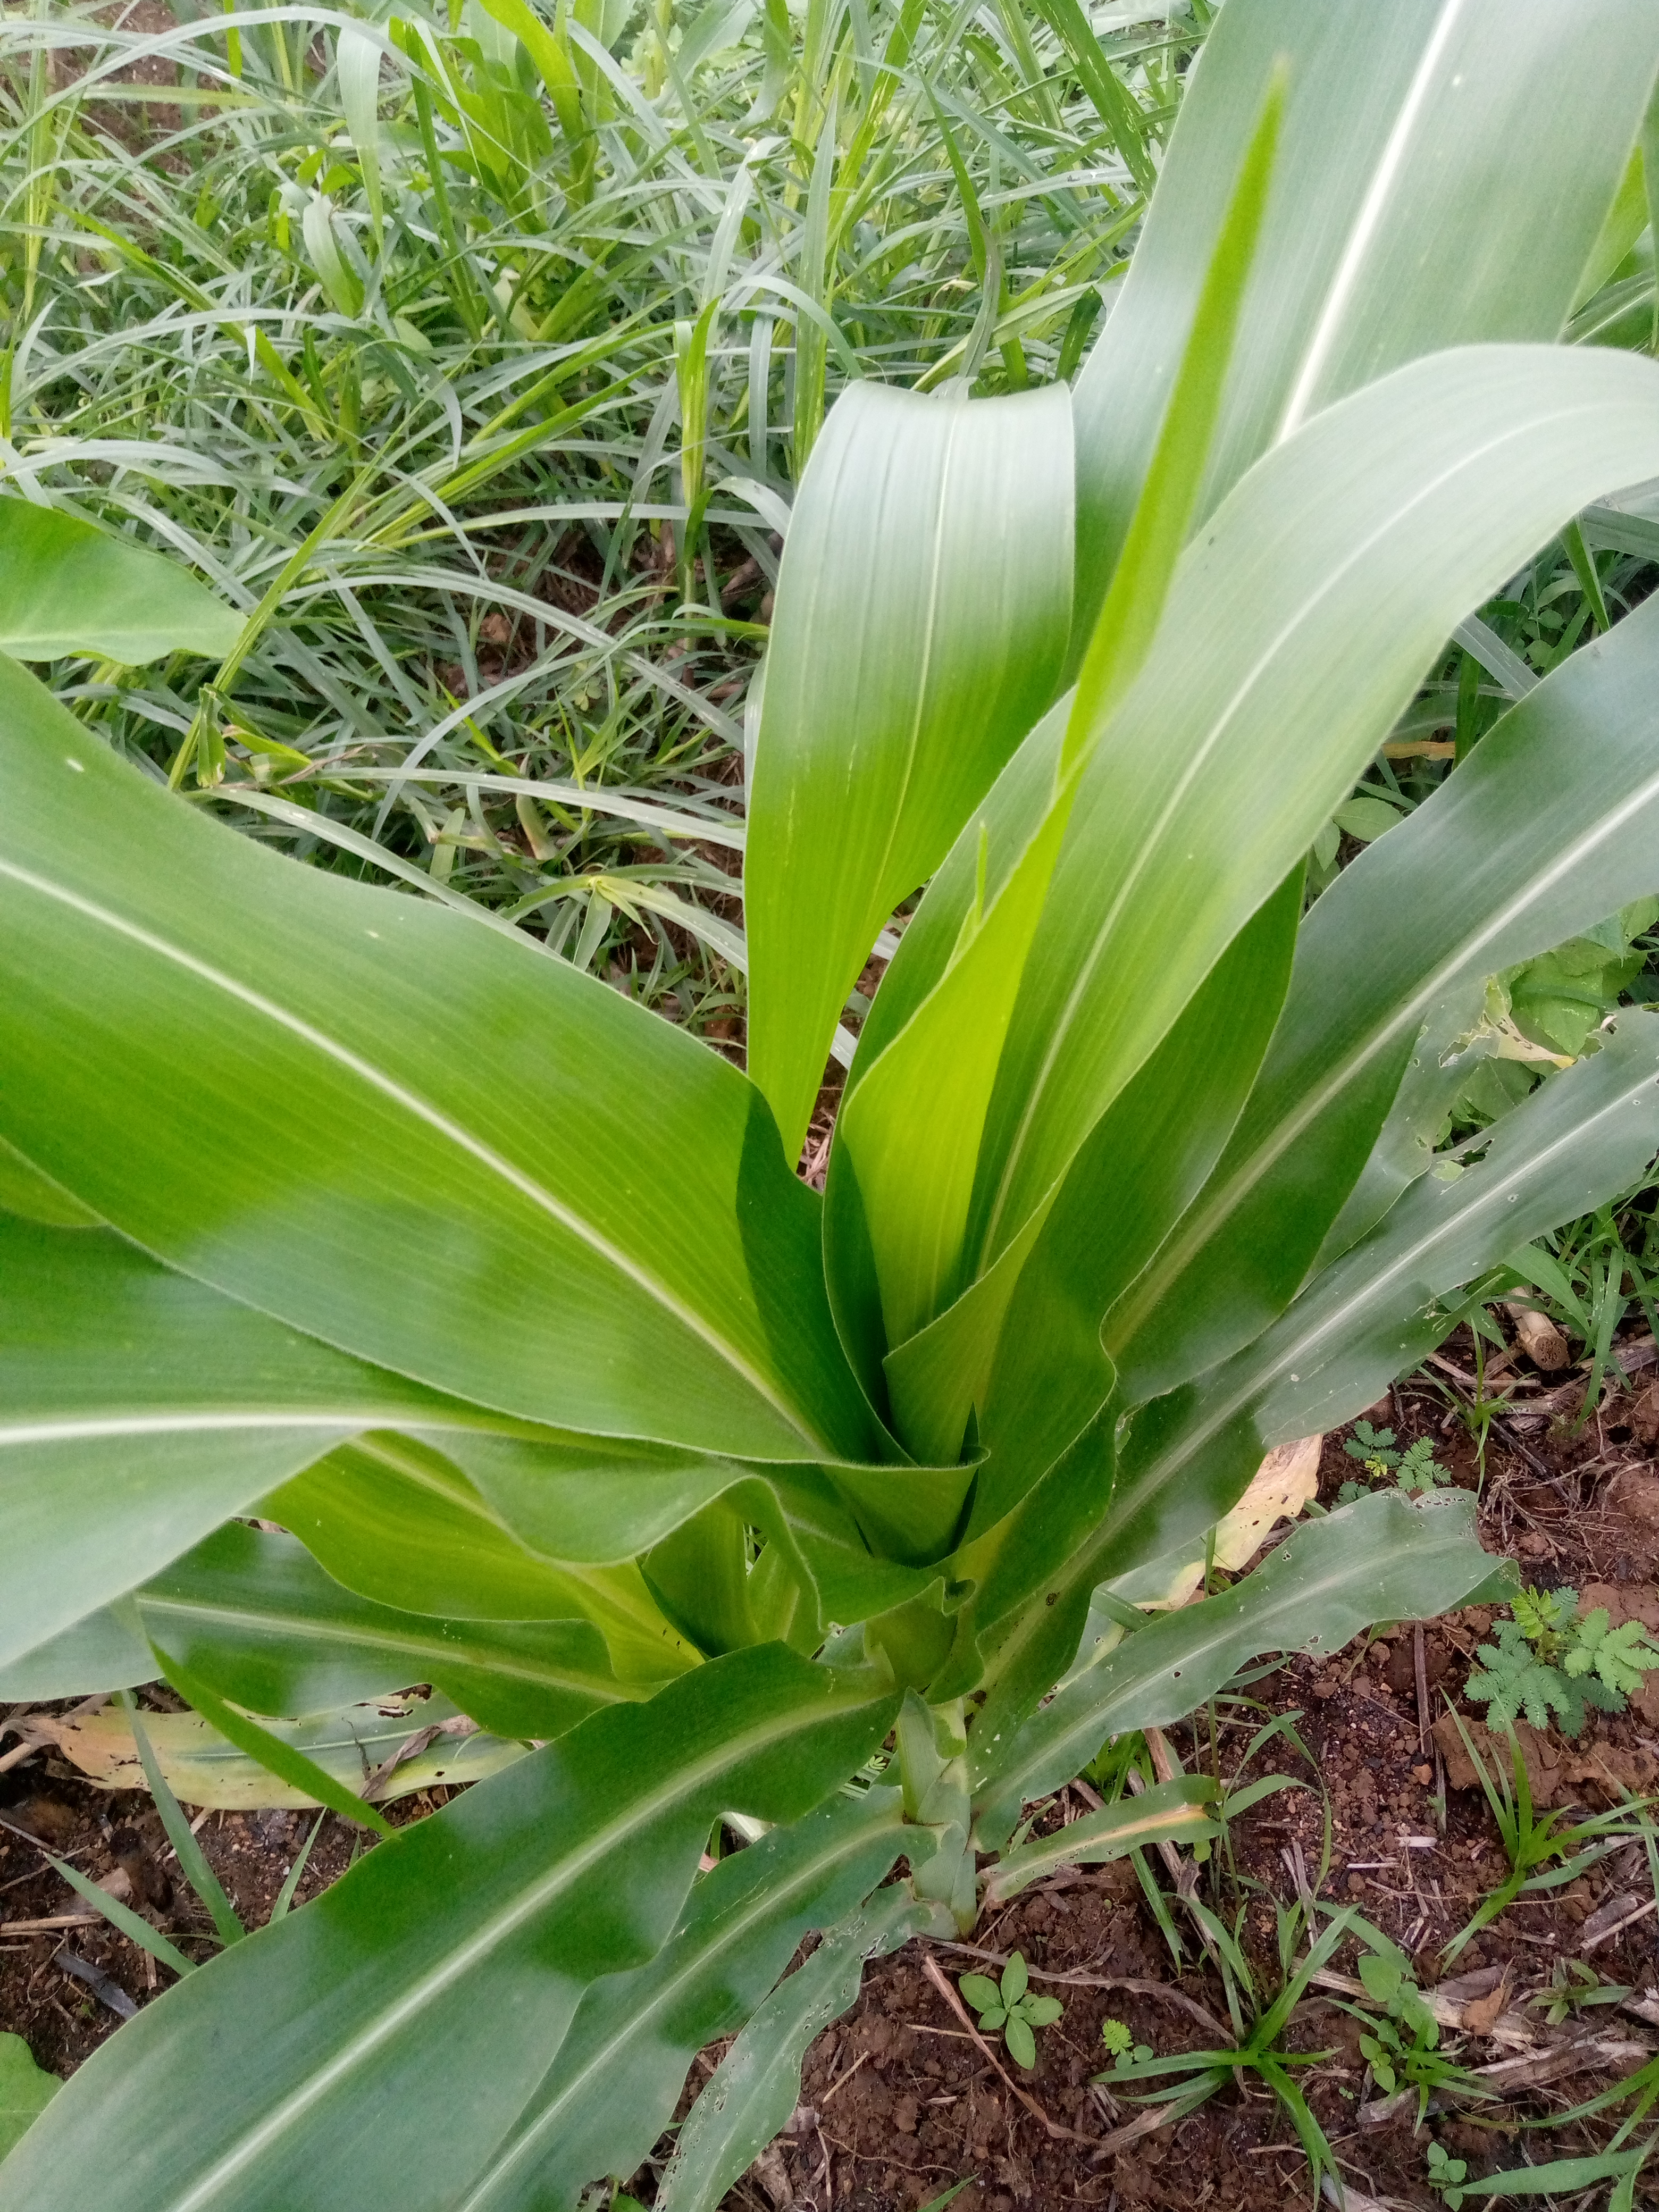
Label: spodoptera_frugiperda